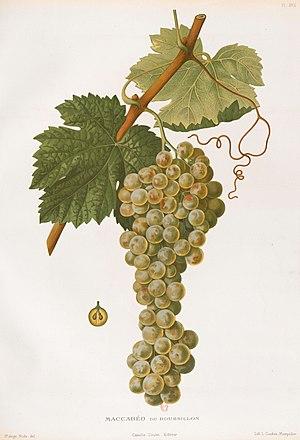
Lithographie du cépage Maccabéo
Le macabeu B est un cépage blanc espagnol de raisin de cuve.